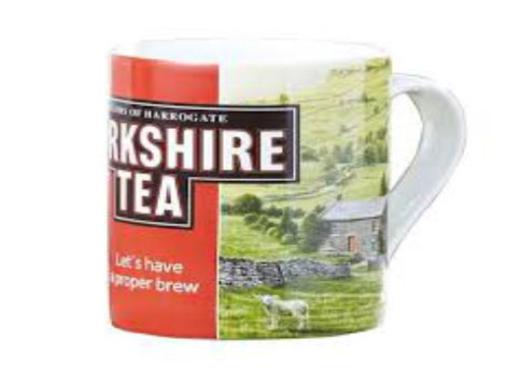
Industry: Food